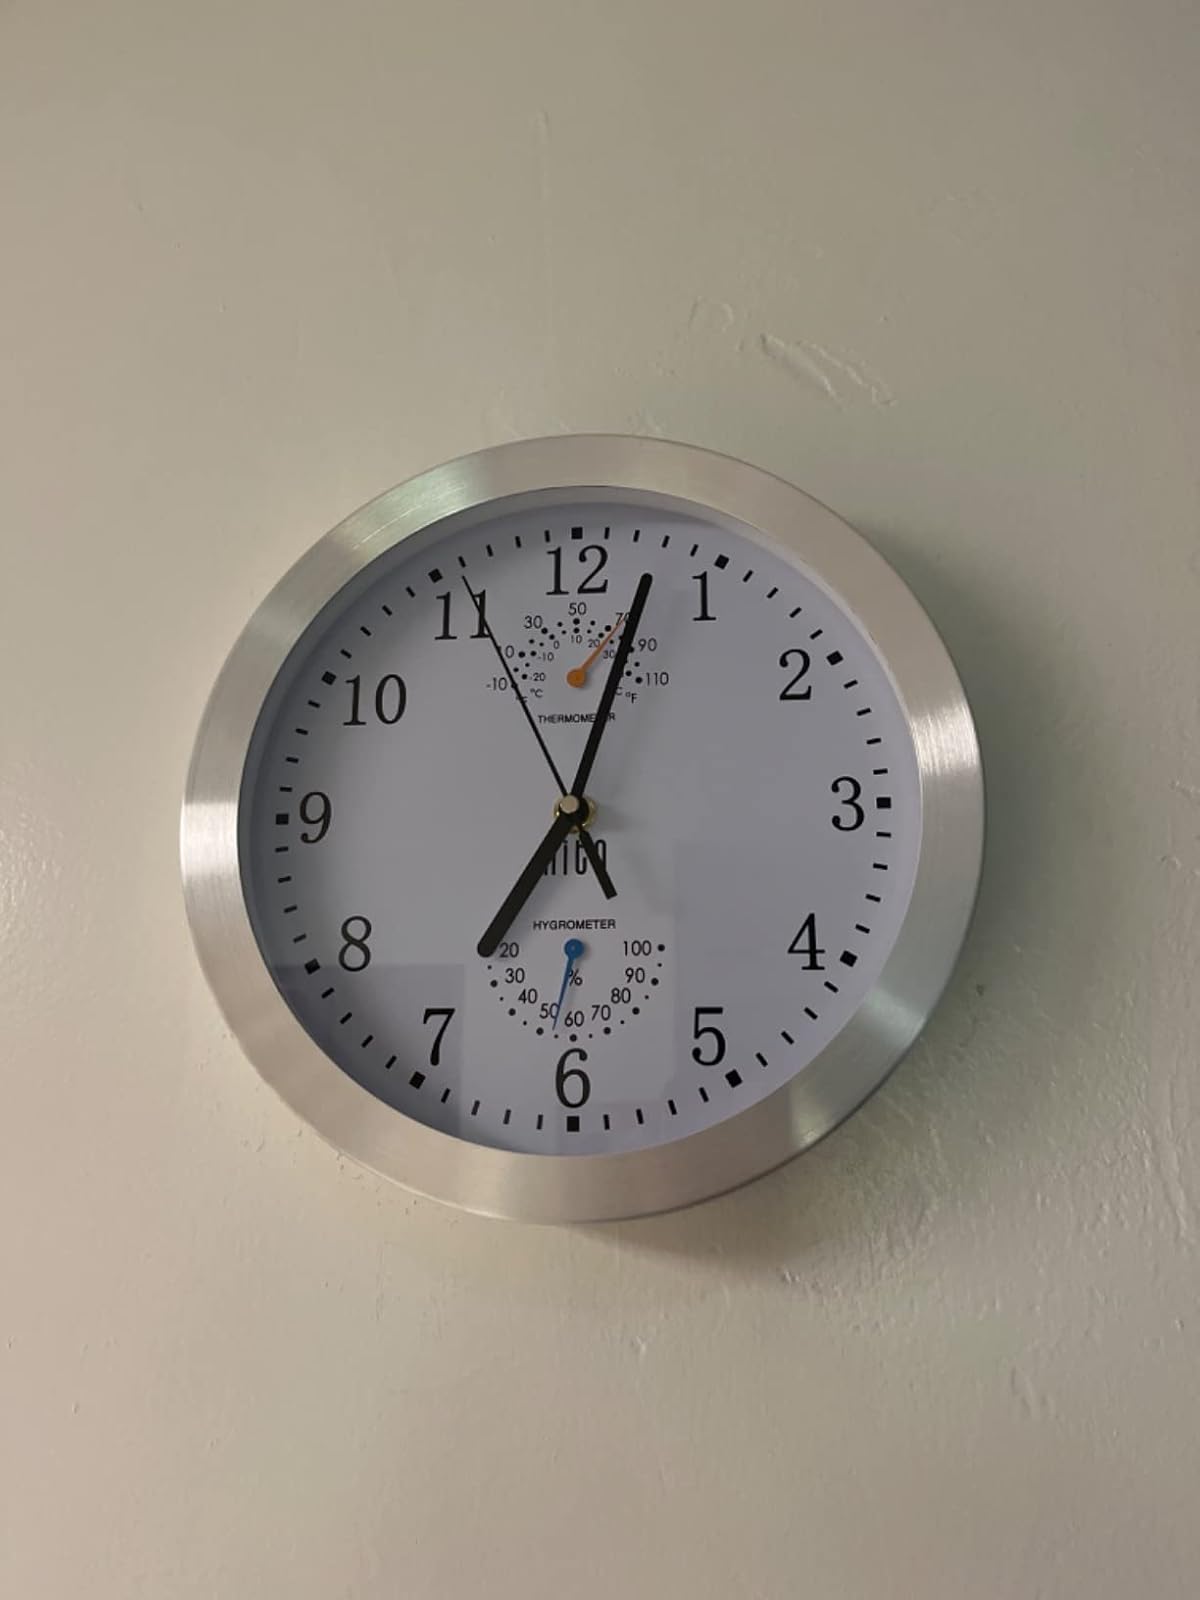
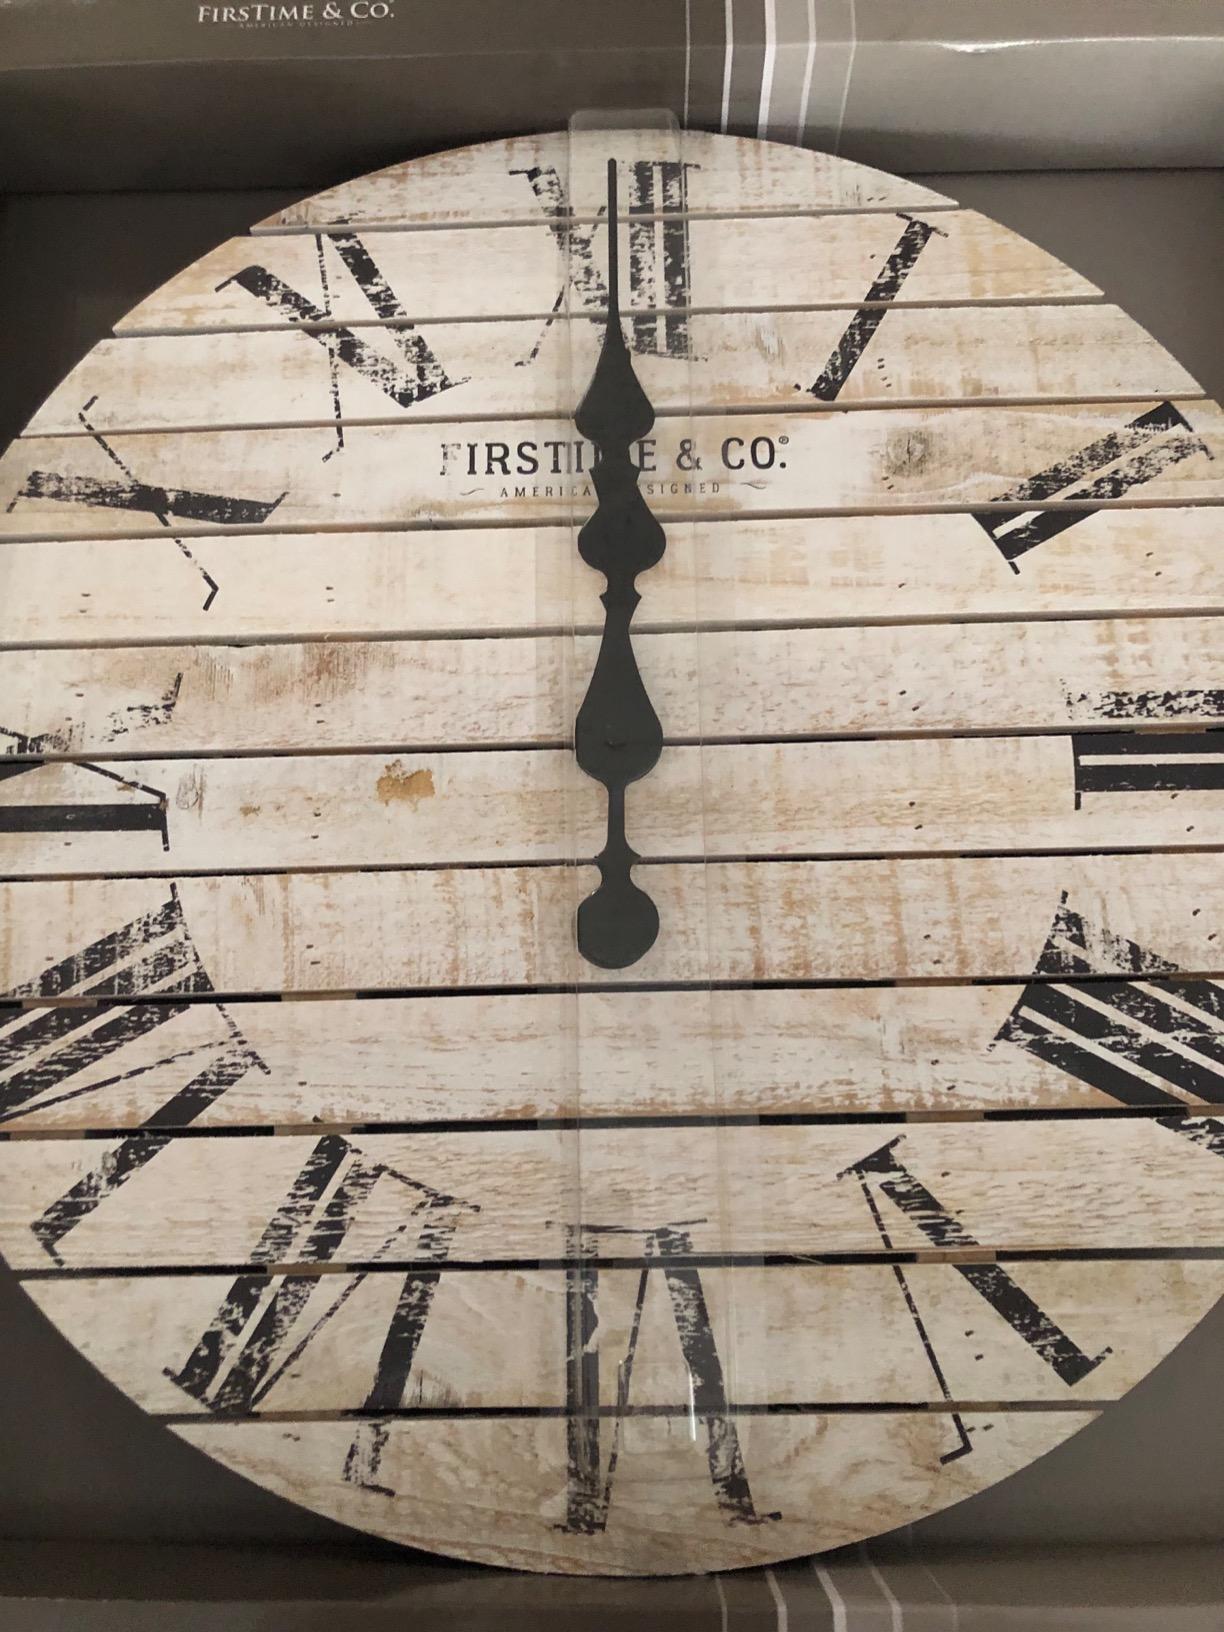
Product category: clock
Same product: no